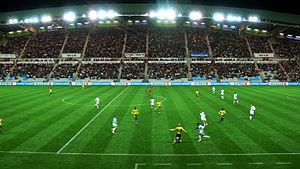
La confrontation entre le FC Nantes-Atlantique et l'AS Saint-Étienne a longtemps été considérée comme le point d'orgue du championnat de France de football entre 1964 et 1984. La rivalité est tout d'abord sportive, le but étant la suprématie sur le football national, mais également philosophique et culturelle entre deux villes opposées.
La saison 2013-2014 du Paris Saint-Germain est la 44ᵉ saison de son histoire et la 40ᵉ consécutive du club de la capitale en première division.
Le stade de La Beaujoire - Louis Fonteneau est le nom officiel du principal stade de la ville de Nantes. Il est situé dans le quartier Nantes Erdre juste en face du parc des expositions.